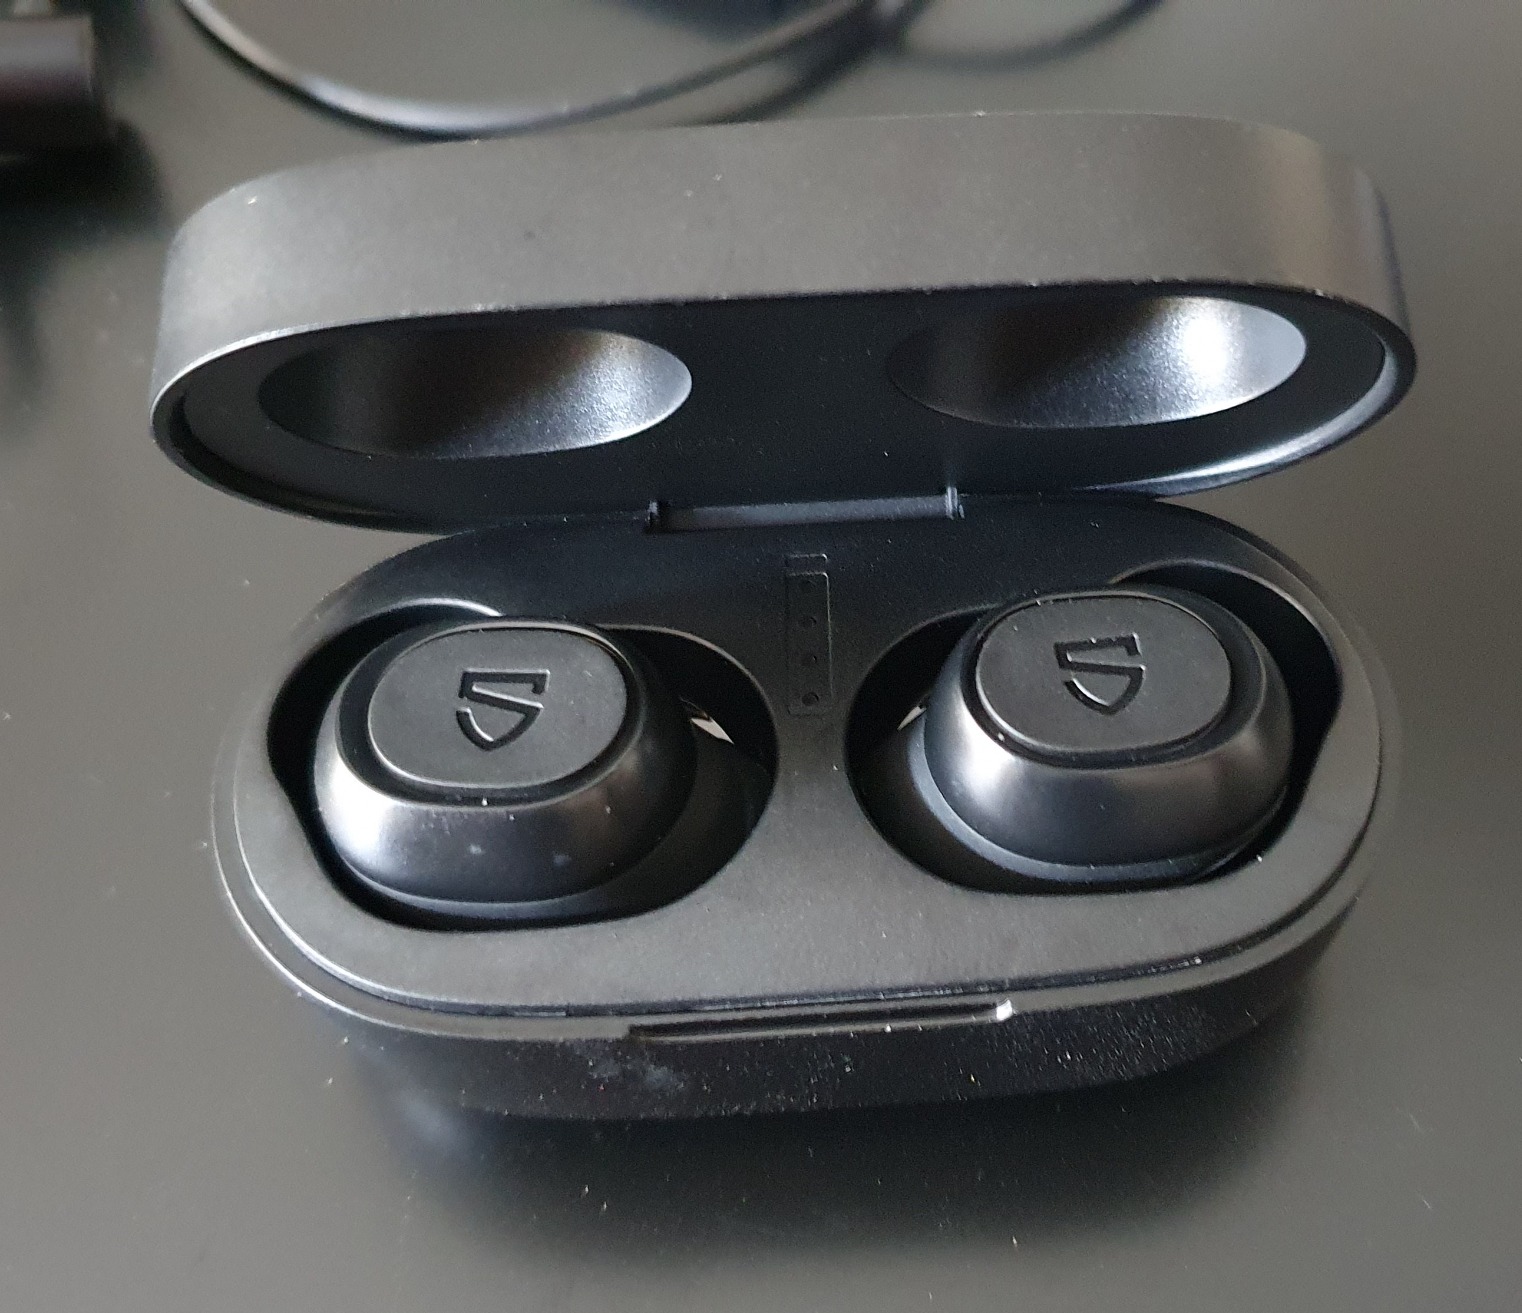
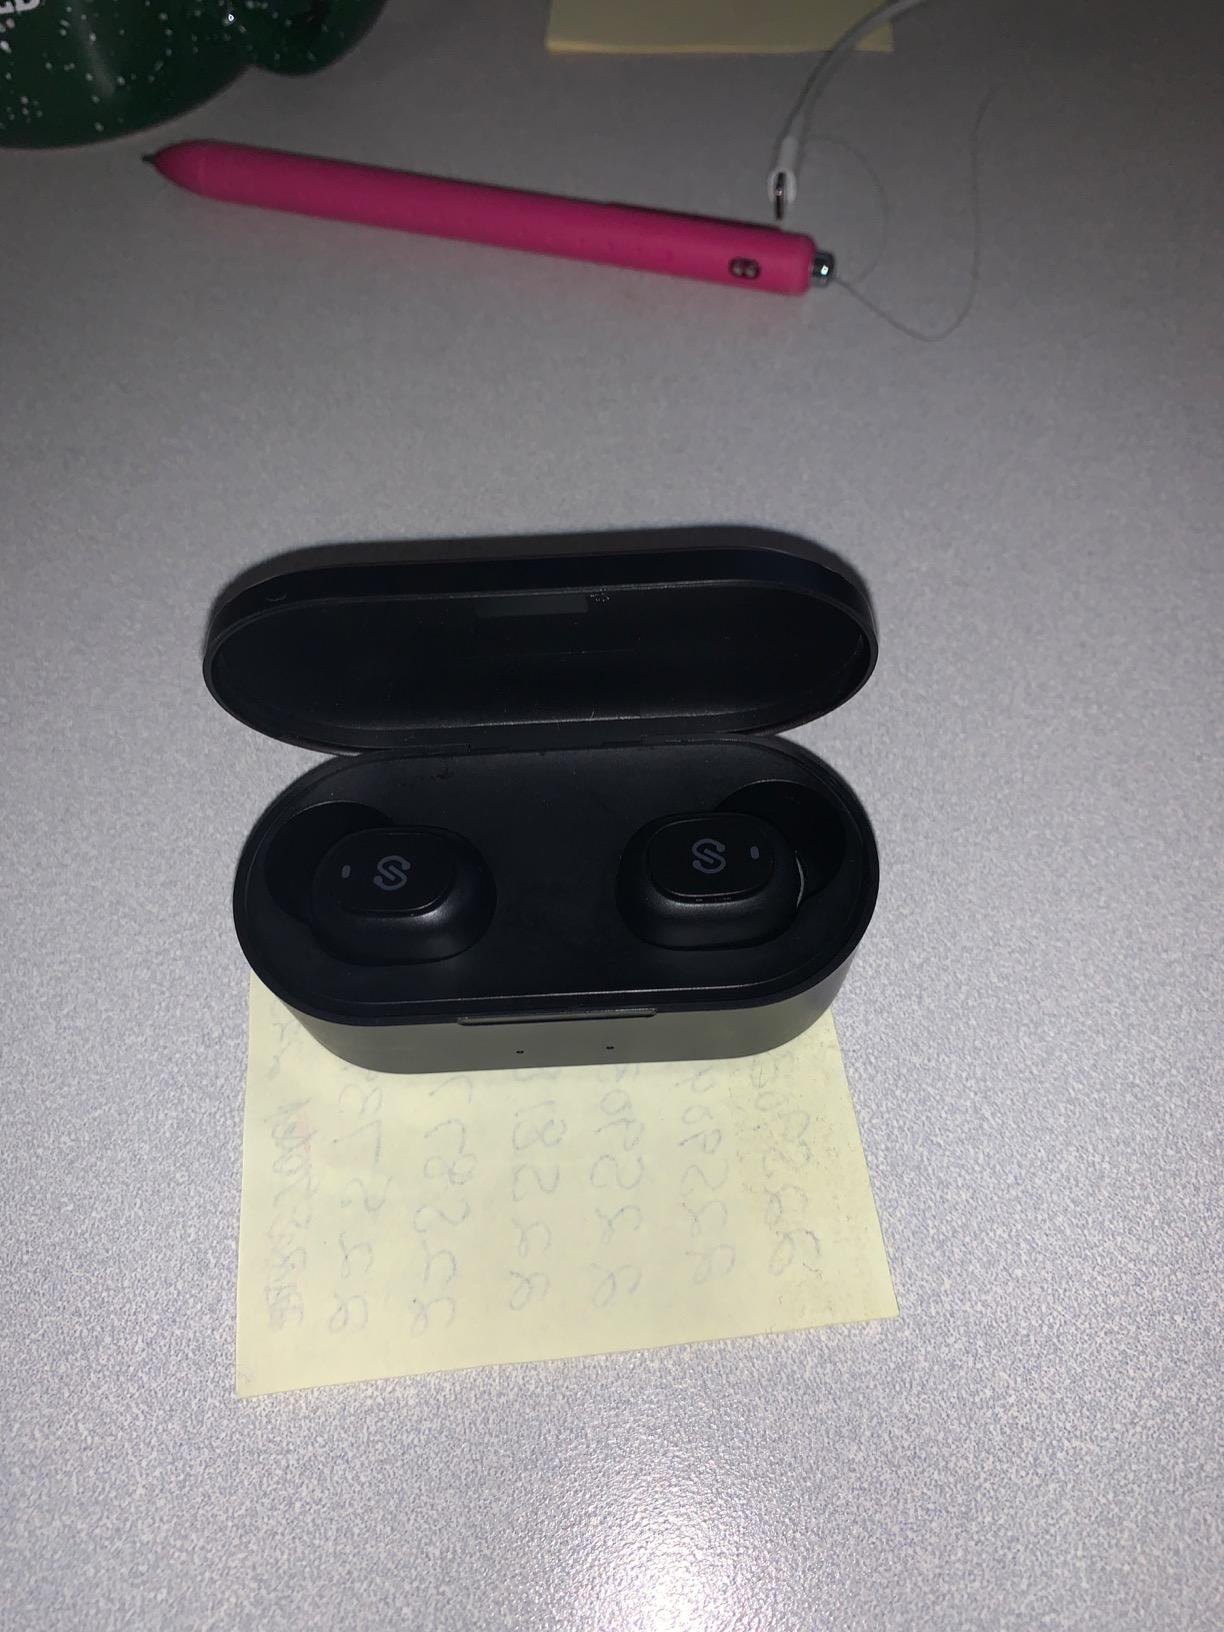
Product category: earbuds
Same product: no